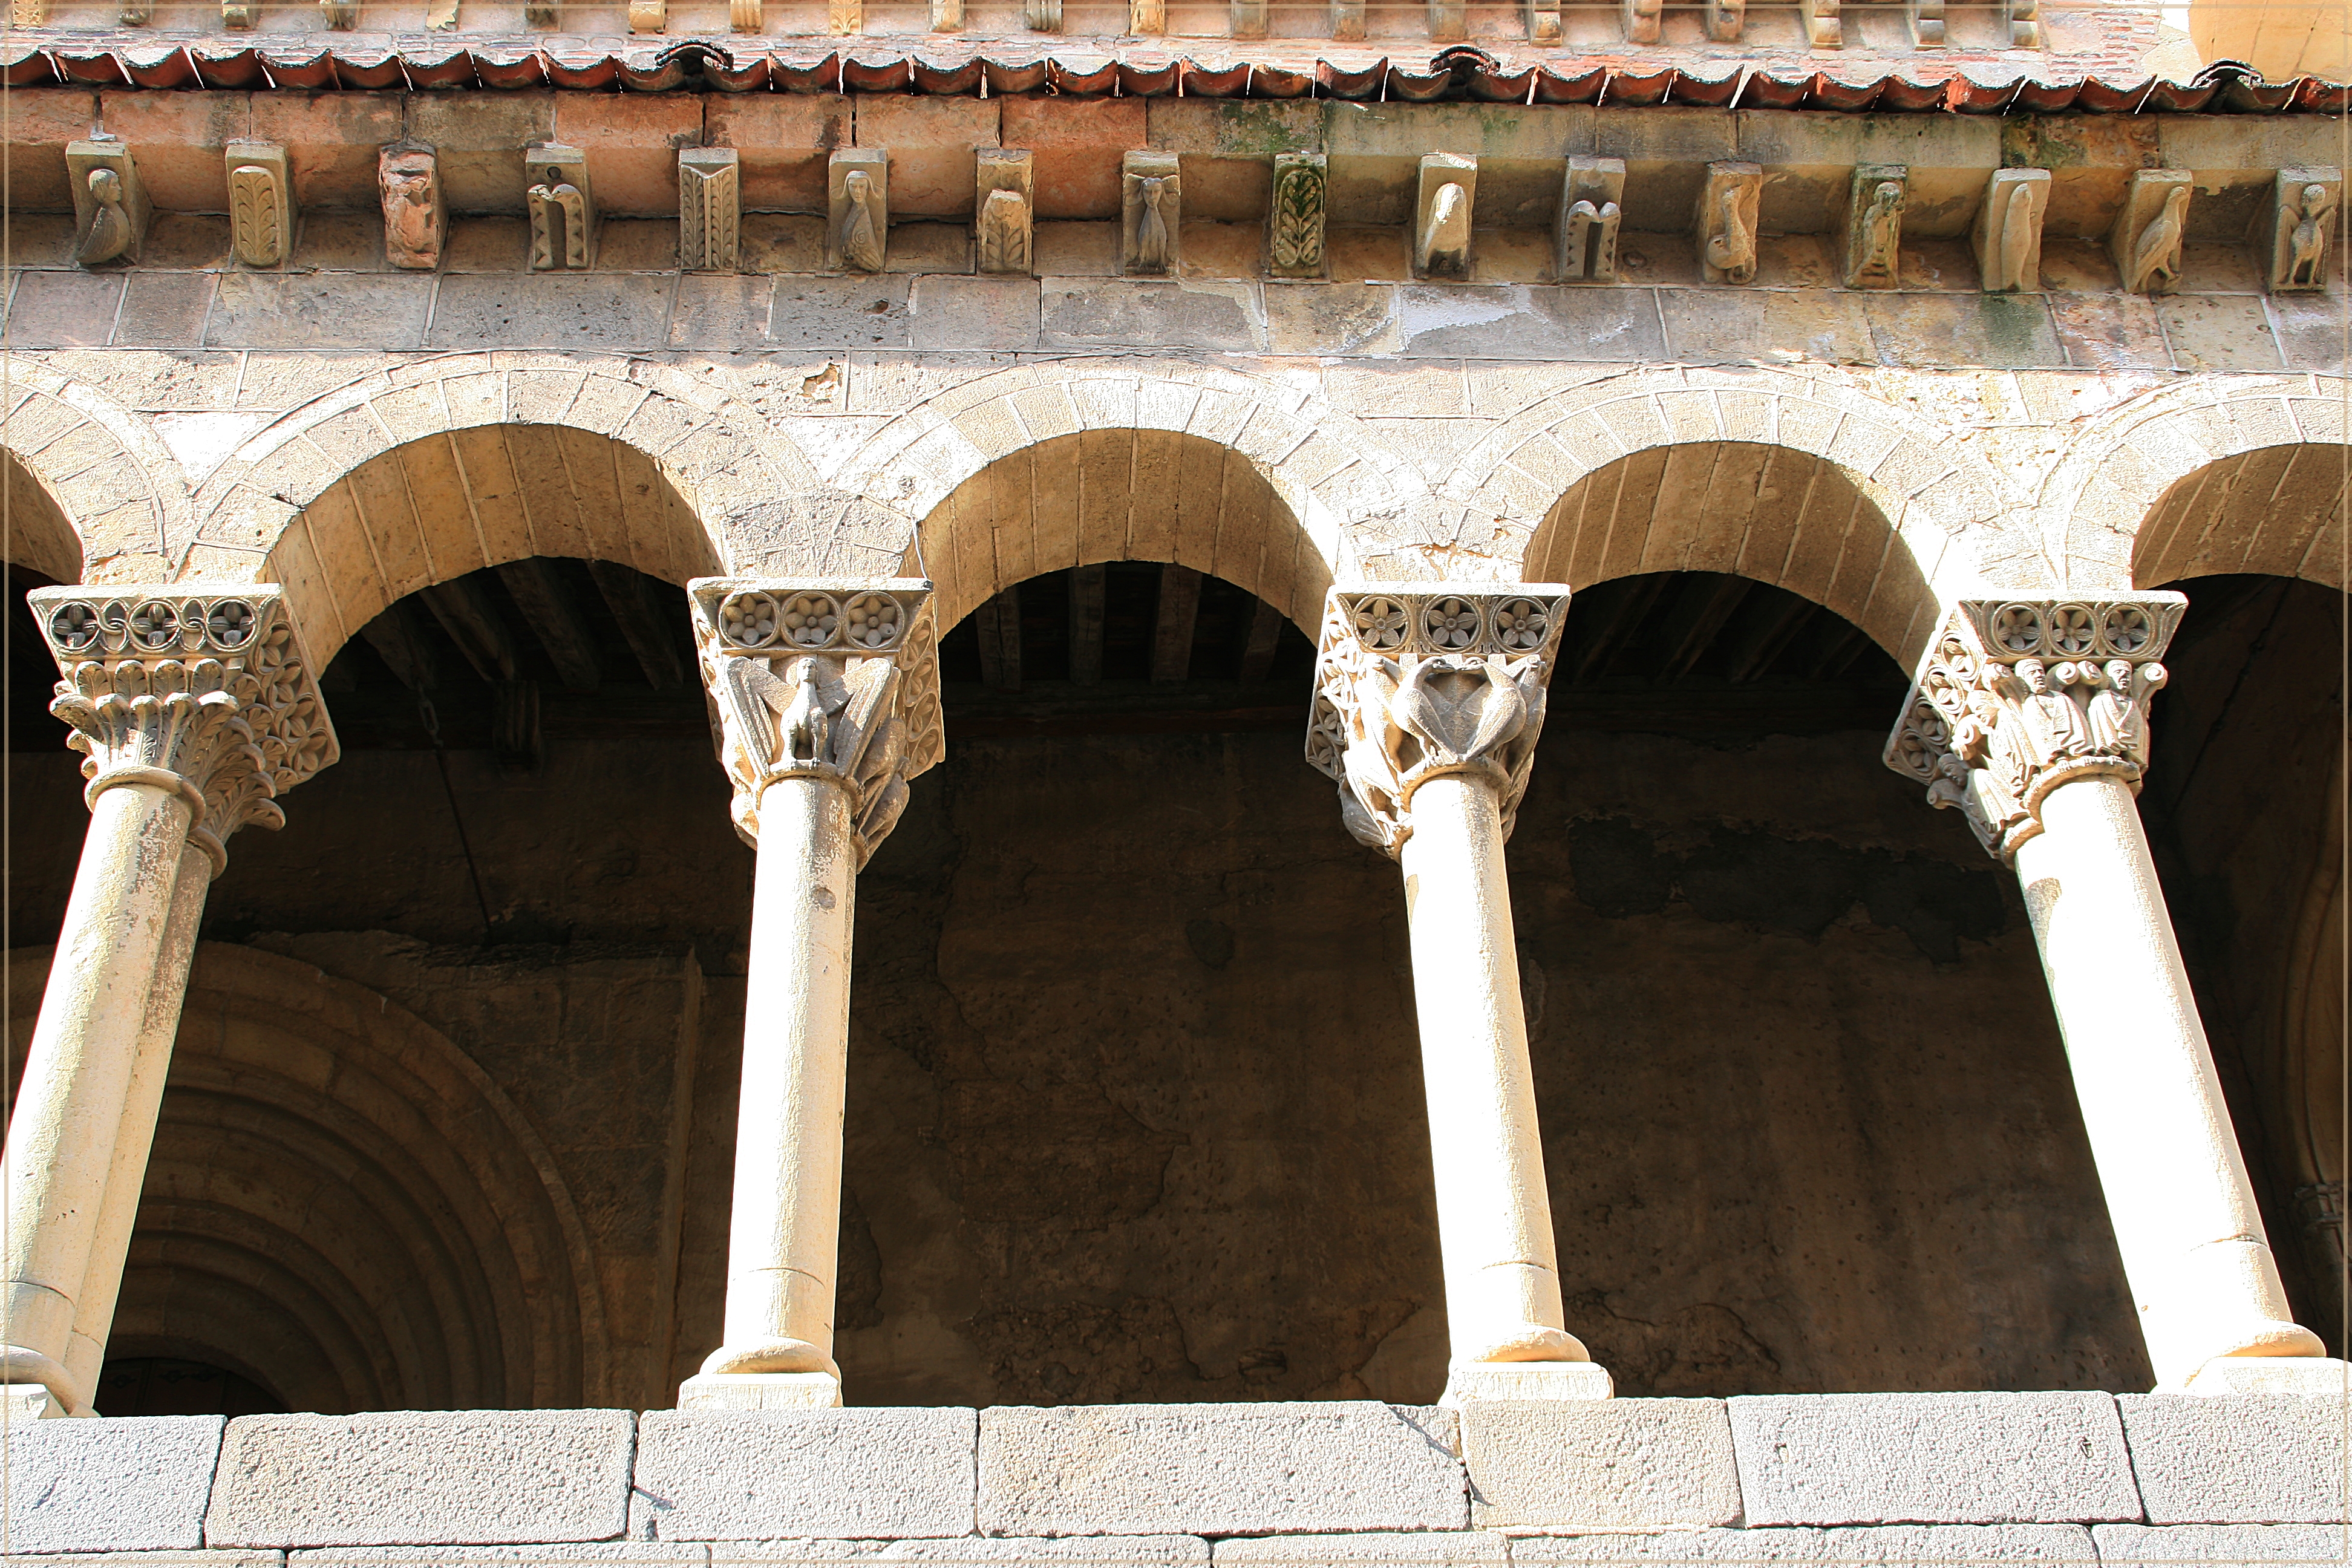
architecture, structure, palace, arch, column, temple, romanico, segovia, iglesiadesanmartin, ancient history, baluster